Edwards Air Force Base

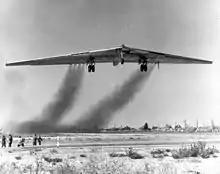
Northrop YB-49 taking off for the first time on 21 October 1947

Four months later, on 10 February 1948, Muroc AAF was re-designated Muroc Air Force Base with the establishment of the United States Air Force as a separate military service. Units attached or assigned to the base at the time were the 4144th Army Air Force Base Unit, the 3208th Strategic Bomb Test Squadron along with communications and weather detachments. On 20 August 1948, the 4144th Air Force Base Unit was re-designated as the 2759th AF Base Unit and with the adoption of the Hobson Plan, as the 2759th Experimental Wing.